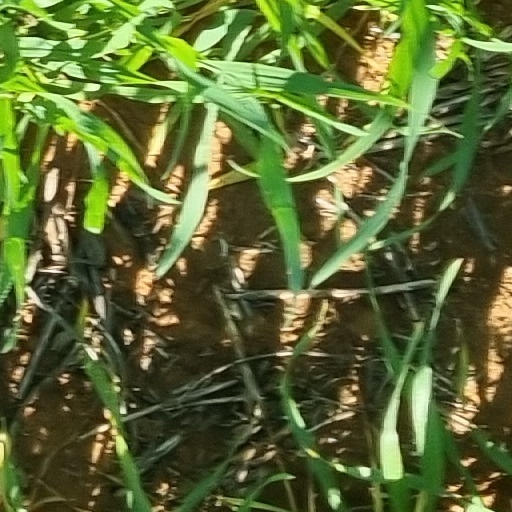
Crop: wheat